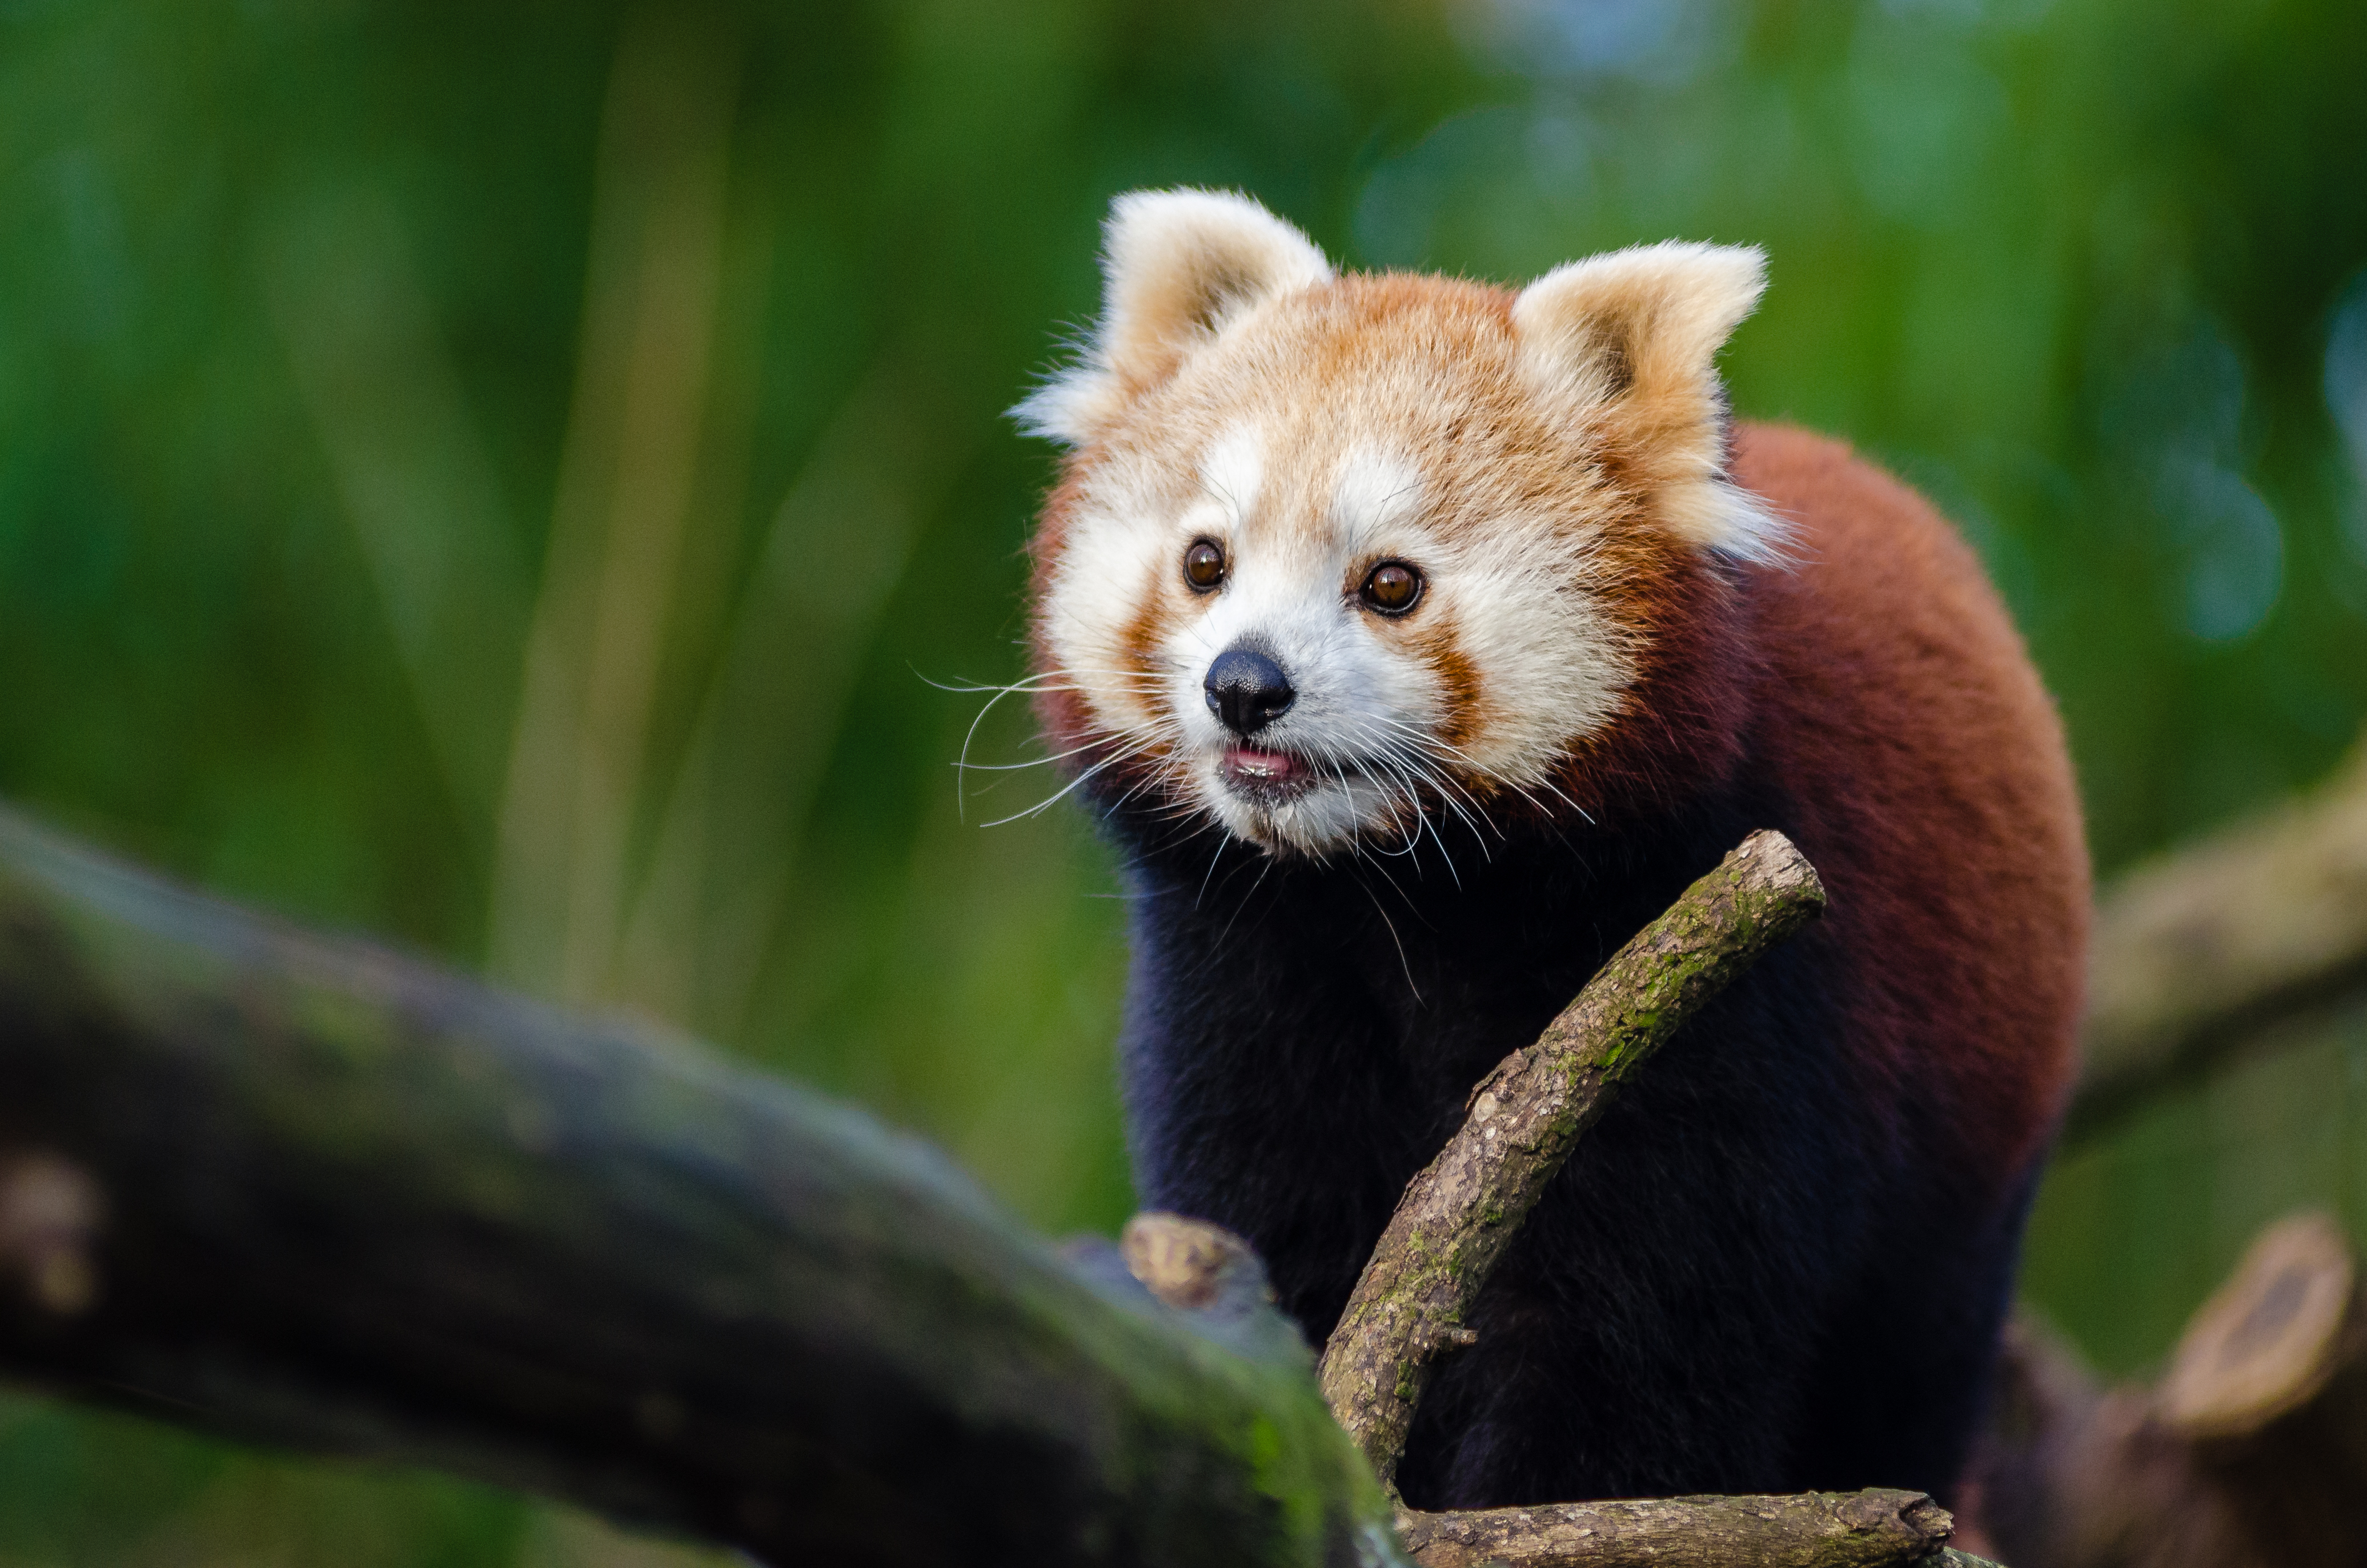
tree, nature, cold, winter, bokeh, vintage, sweet, feet, animal, cute, female, wildlife, zoo, fur, orange, young, green, high, red, foot, mammal, nikon, fauna, red panda, panda, 2015, face, nose, paw, tail, animals, ears, endangered, vertebrate, germany, deutschland, natur, paws, tier, iso, fell, gesicht, baum, adorable, bamboo, d7000, roter, kleiner, niedlich, sues, suess, species, bedrohte, tierart, tierpark, weiblich, jungtier, jung, ohren, schwanz, nase, bedroht, ailurus, fulgens, mozilla, firefox, wochenende, weekend, kalt, gr n, s s